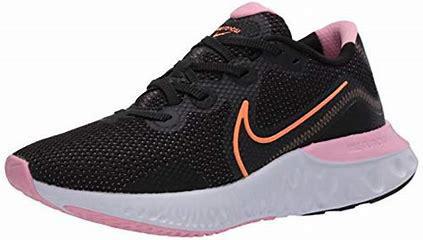
Brand: Nike
Model: Renew Run